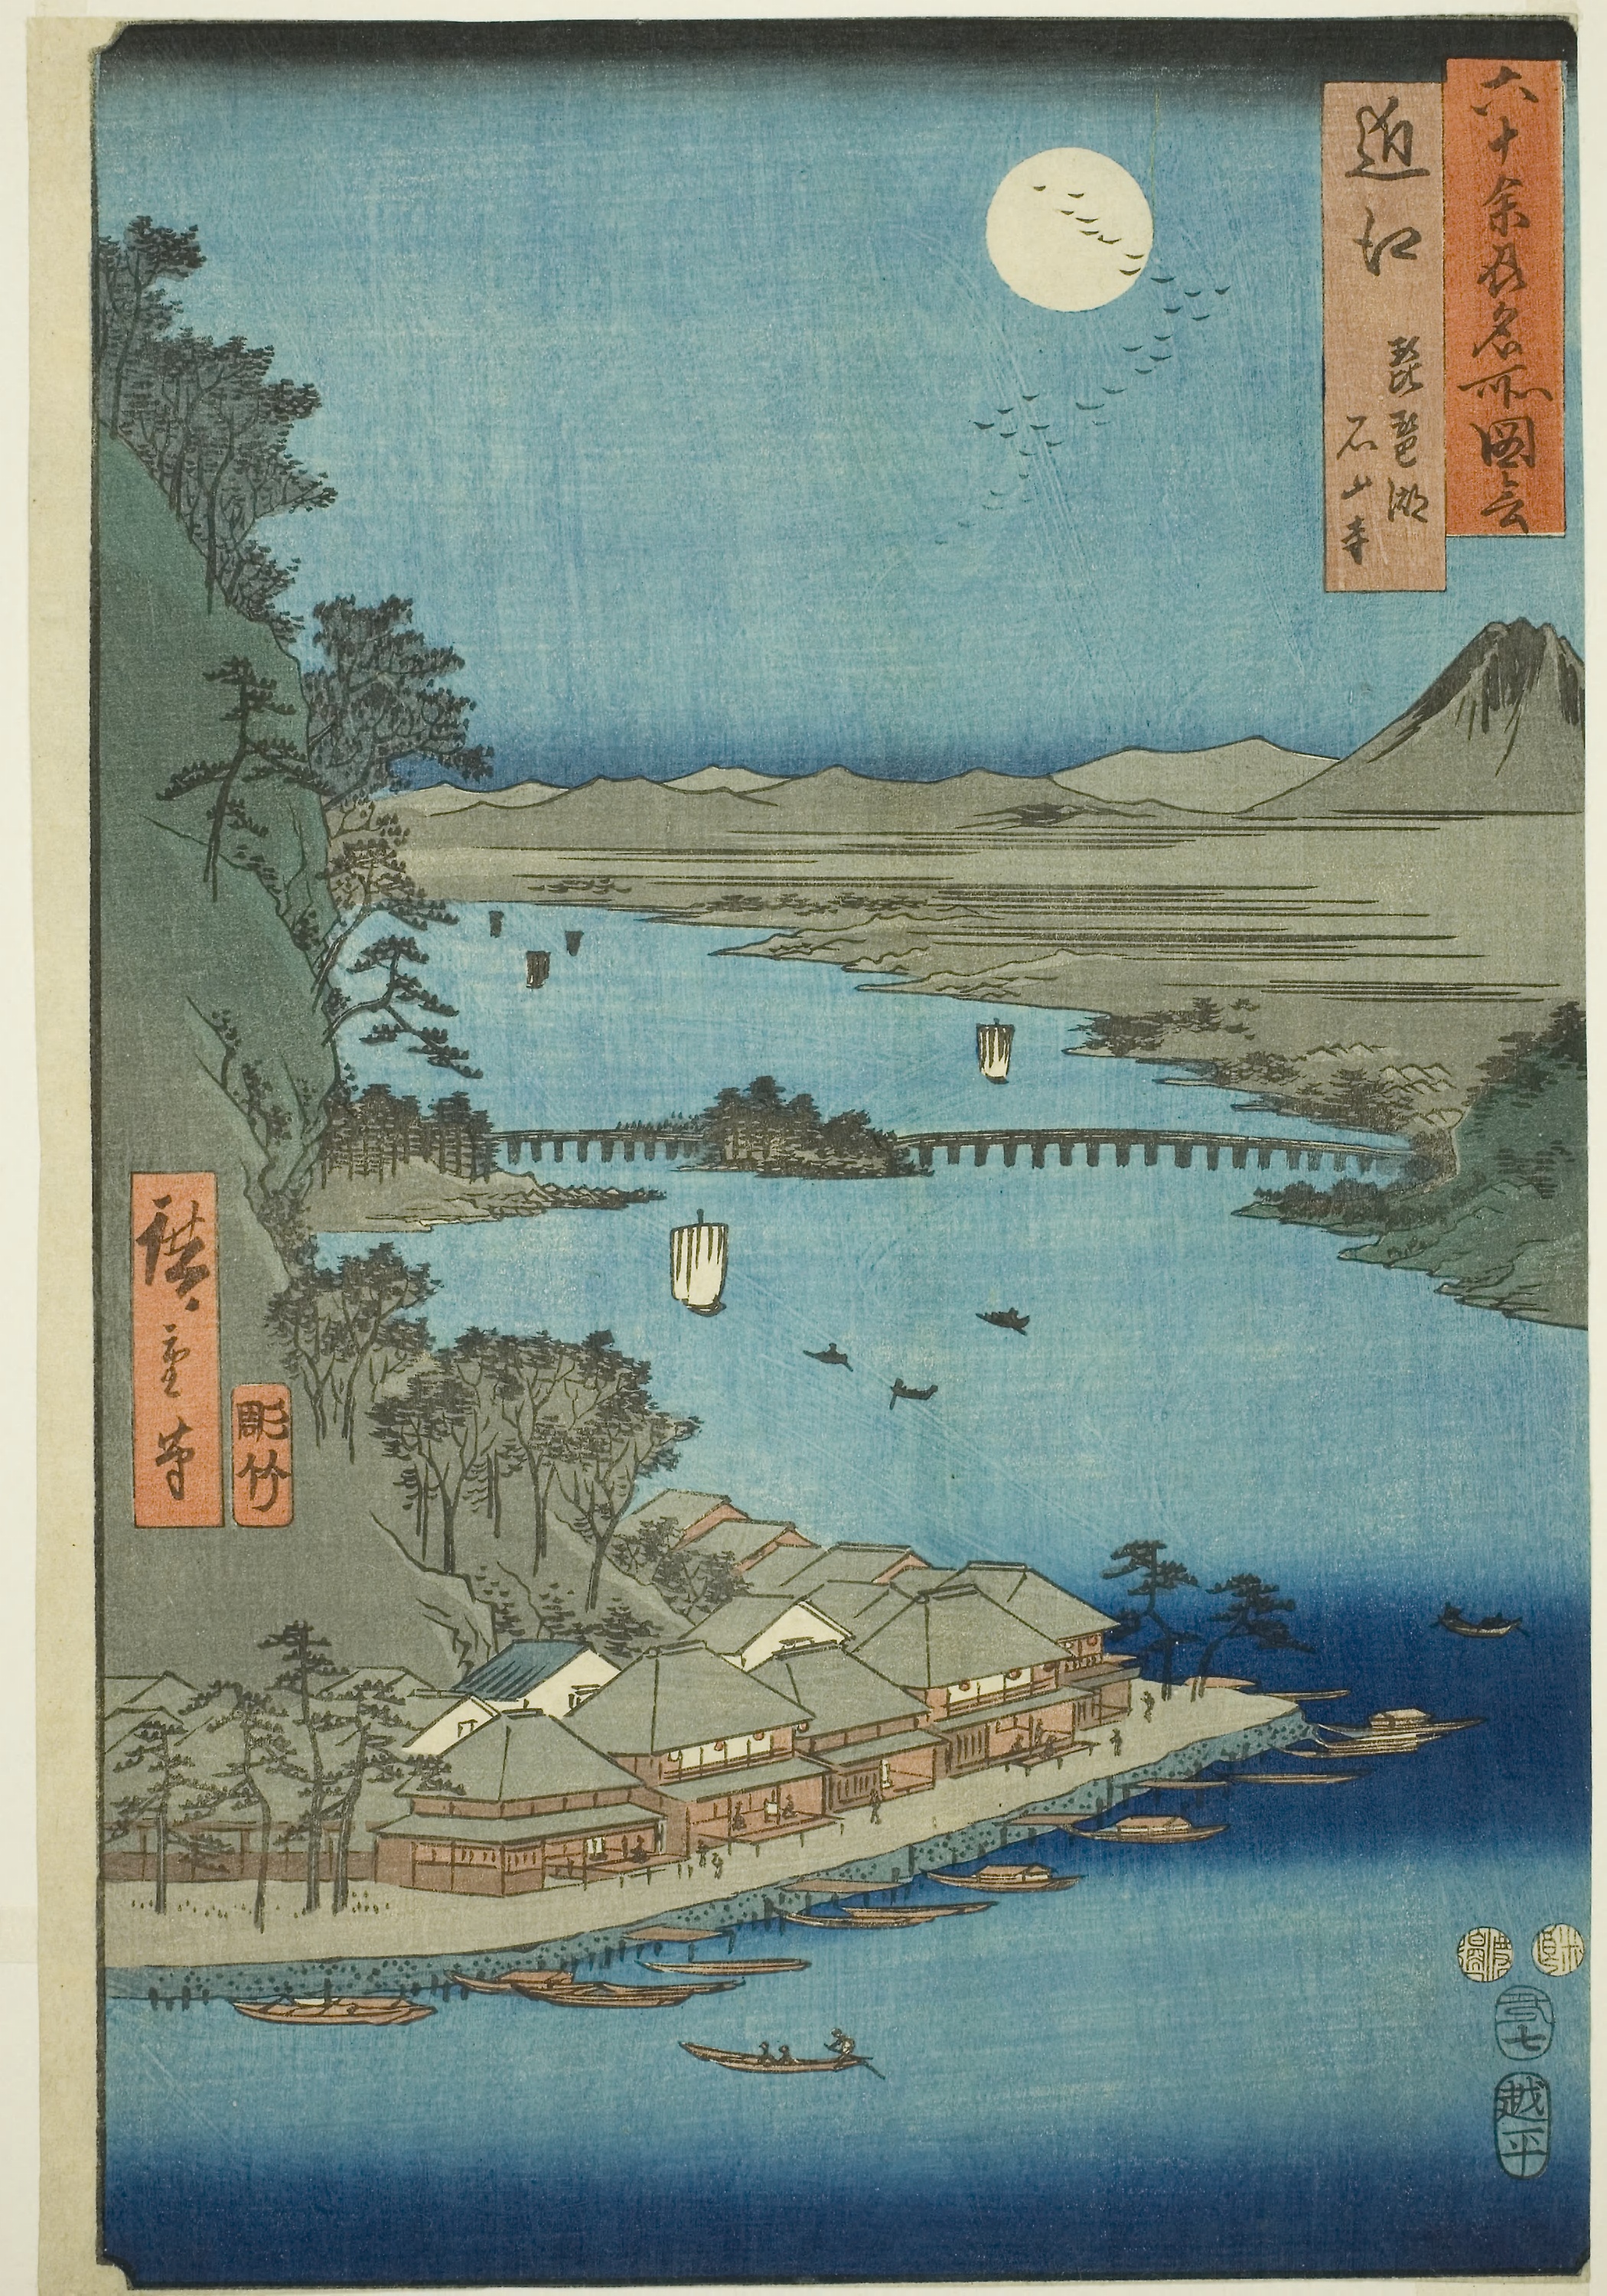
map, painting, art, illustration, world, antique, atlas